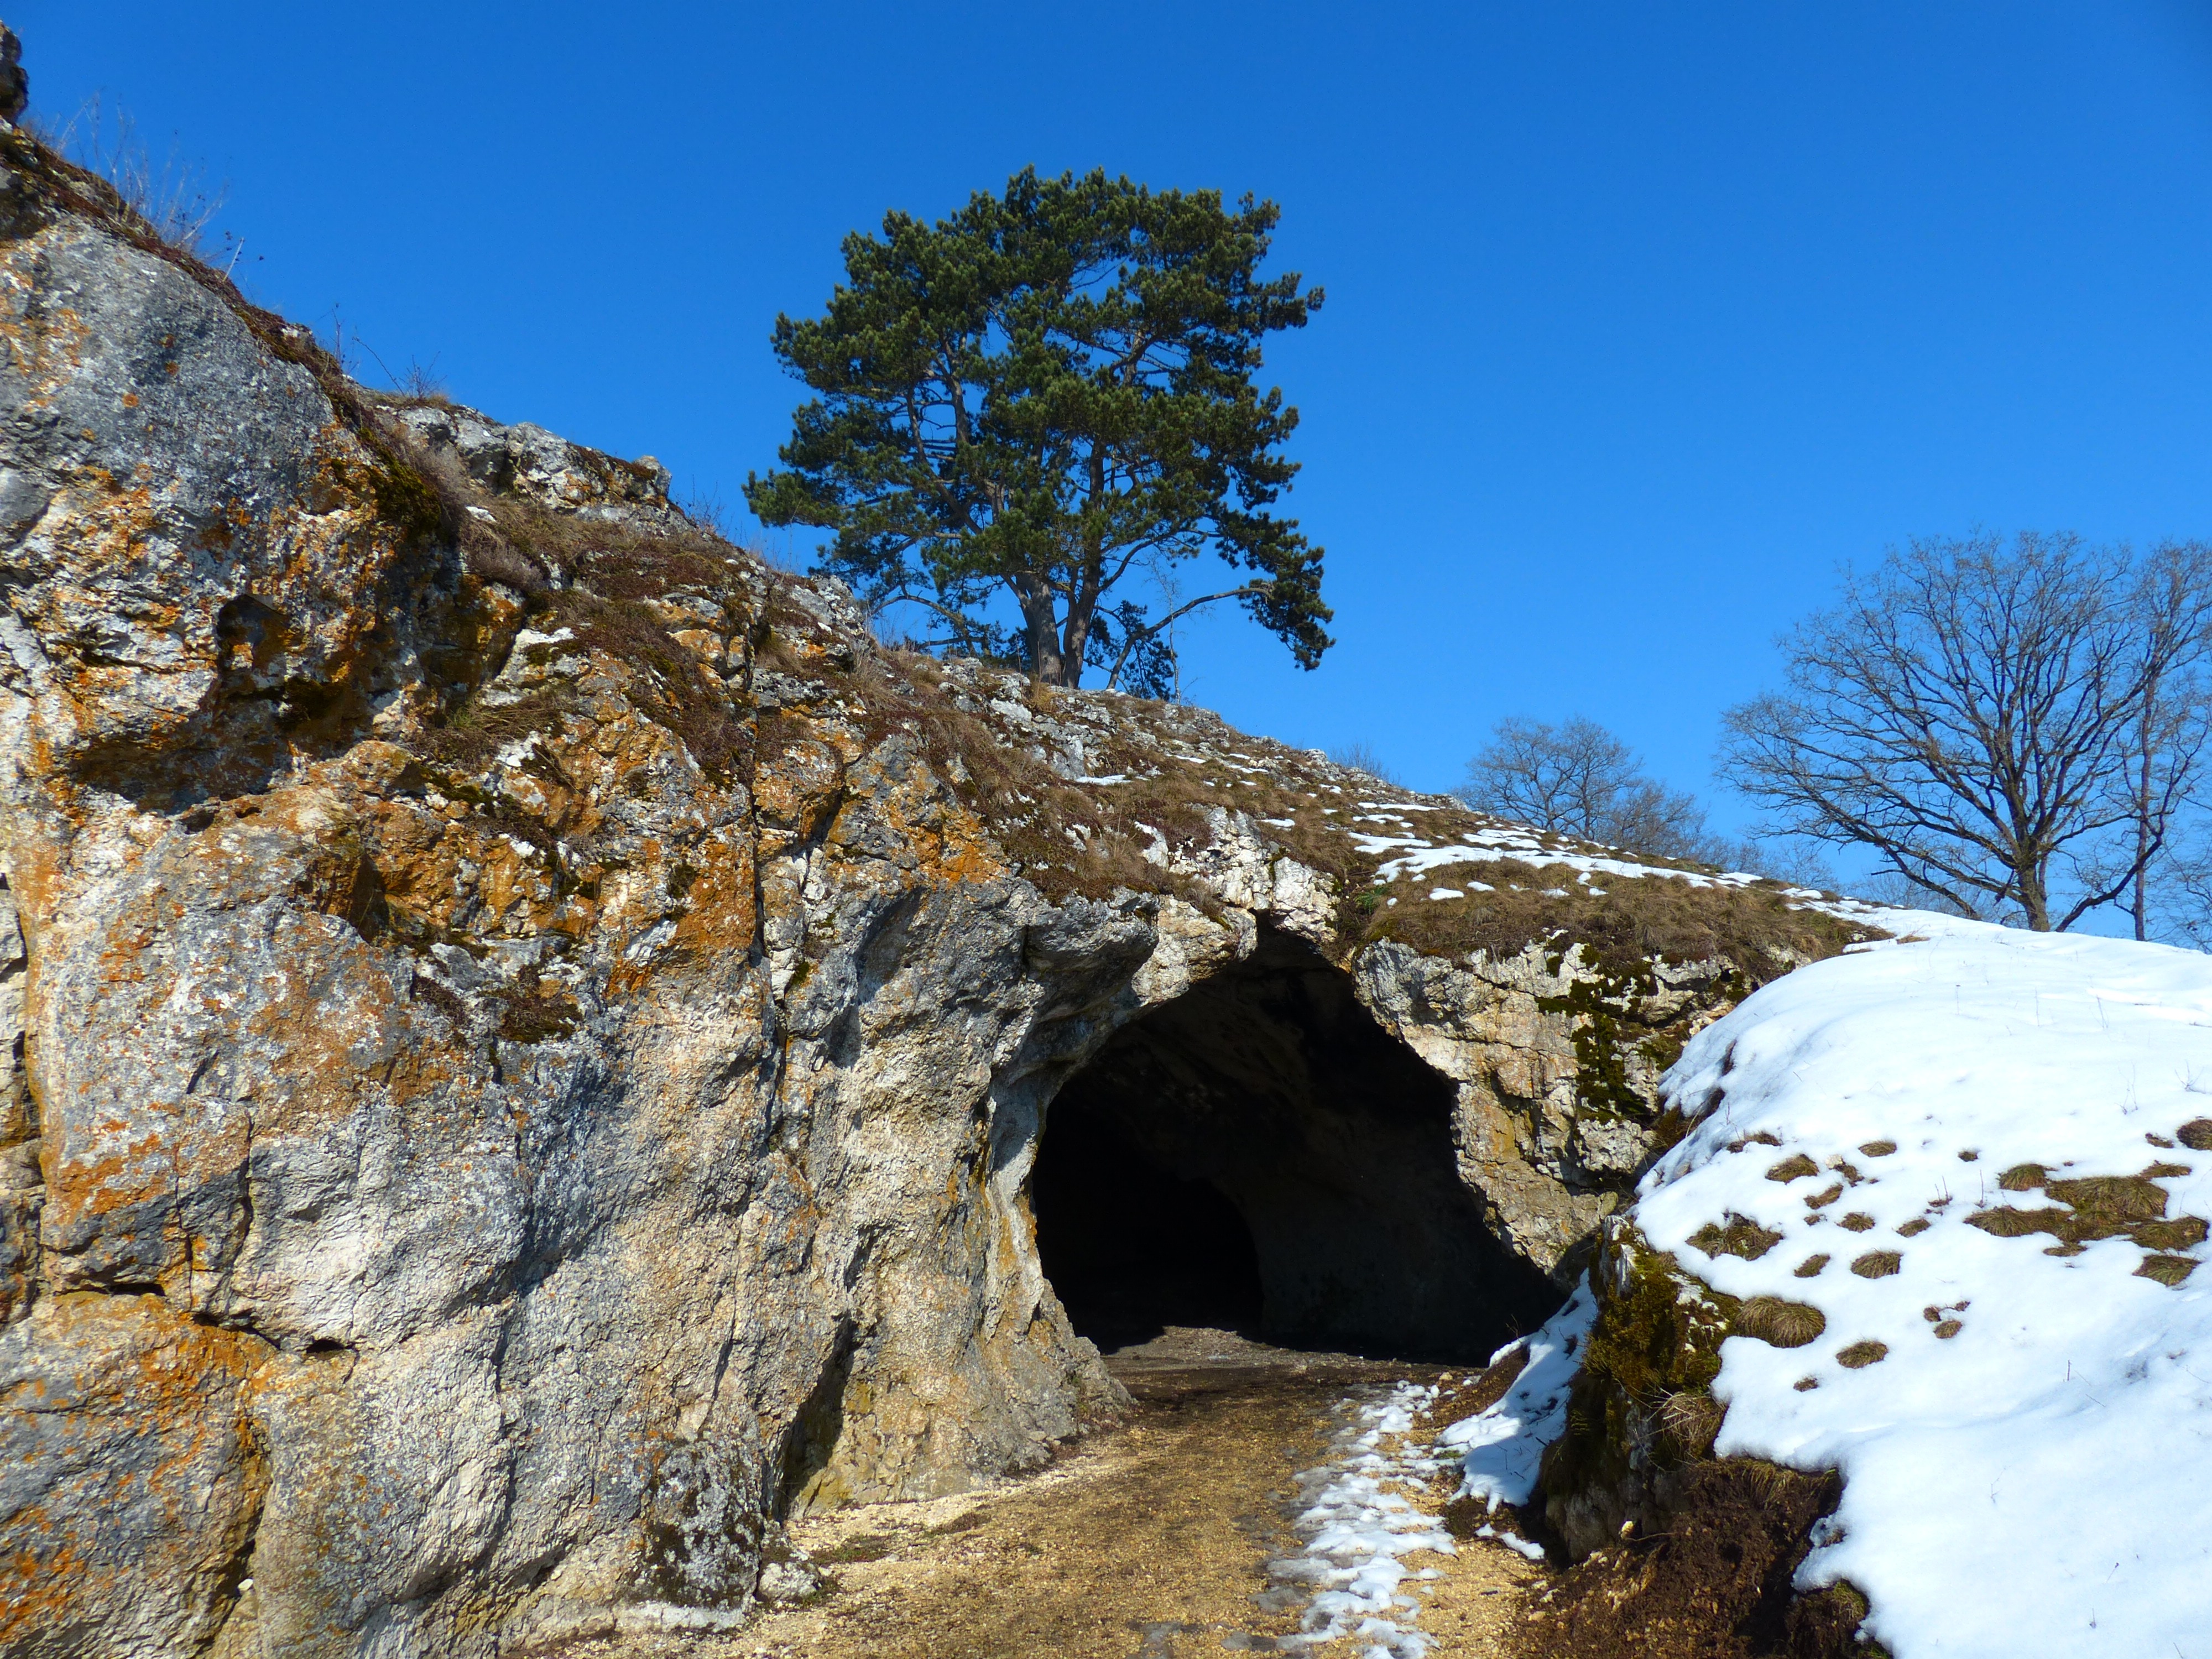
rock, wilderness, walking, mountain, snow, winter, trail, hole, adventure, mountain range, dark, formation, cliff, cave, terrain, ridge, geology, germany, landform, swabian alb, geographical feature, mountainous landforms, cave entrance, karst cave, bird stove cave, lonetal, niederstotzingen, place of discovery, upper paleolithic